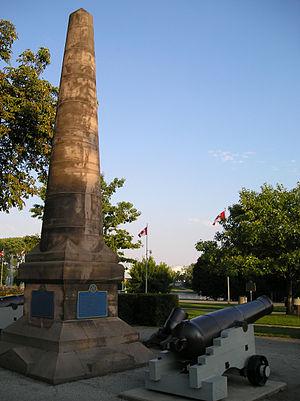
Fort Rouillé ou Fort Toronto était un comptoir français situé à Toronto, en Ontario, qui fut érigé vers 1720 en l'honneur d'Antoine Louis Rouillé, ministre de la Marine et des Colonies. Le fort fut restauré en 1740 et servit jusqu'en 1759 date à laquelle il fut abandonné. Plusieurs cartes françaises et britanniques du XVIIIᵉ siècle le désignaient sous le nom de Fort Toronto. Le site fait aujourd’hui partie de l’Exhibition Place, propriété de la ville de Toronto. Une rue porte également son nom. Située à environ 1 km au nord de l’emplacement du fort, elle s’étend de l’avenue Springhurst jusqu’à la voie ferrée, plus au sud.